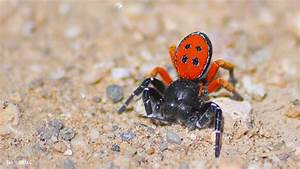
Label: spider